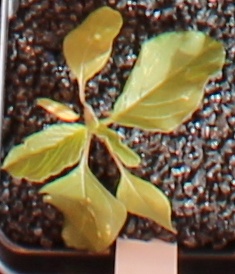
Label: Redroot Pigweed